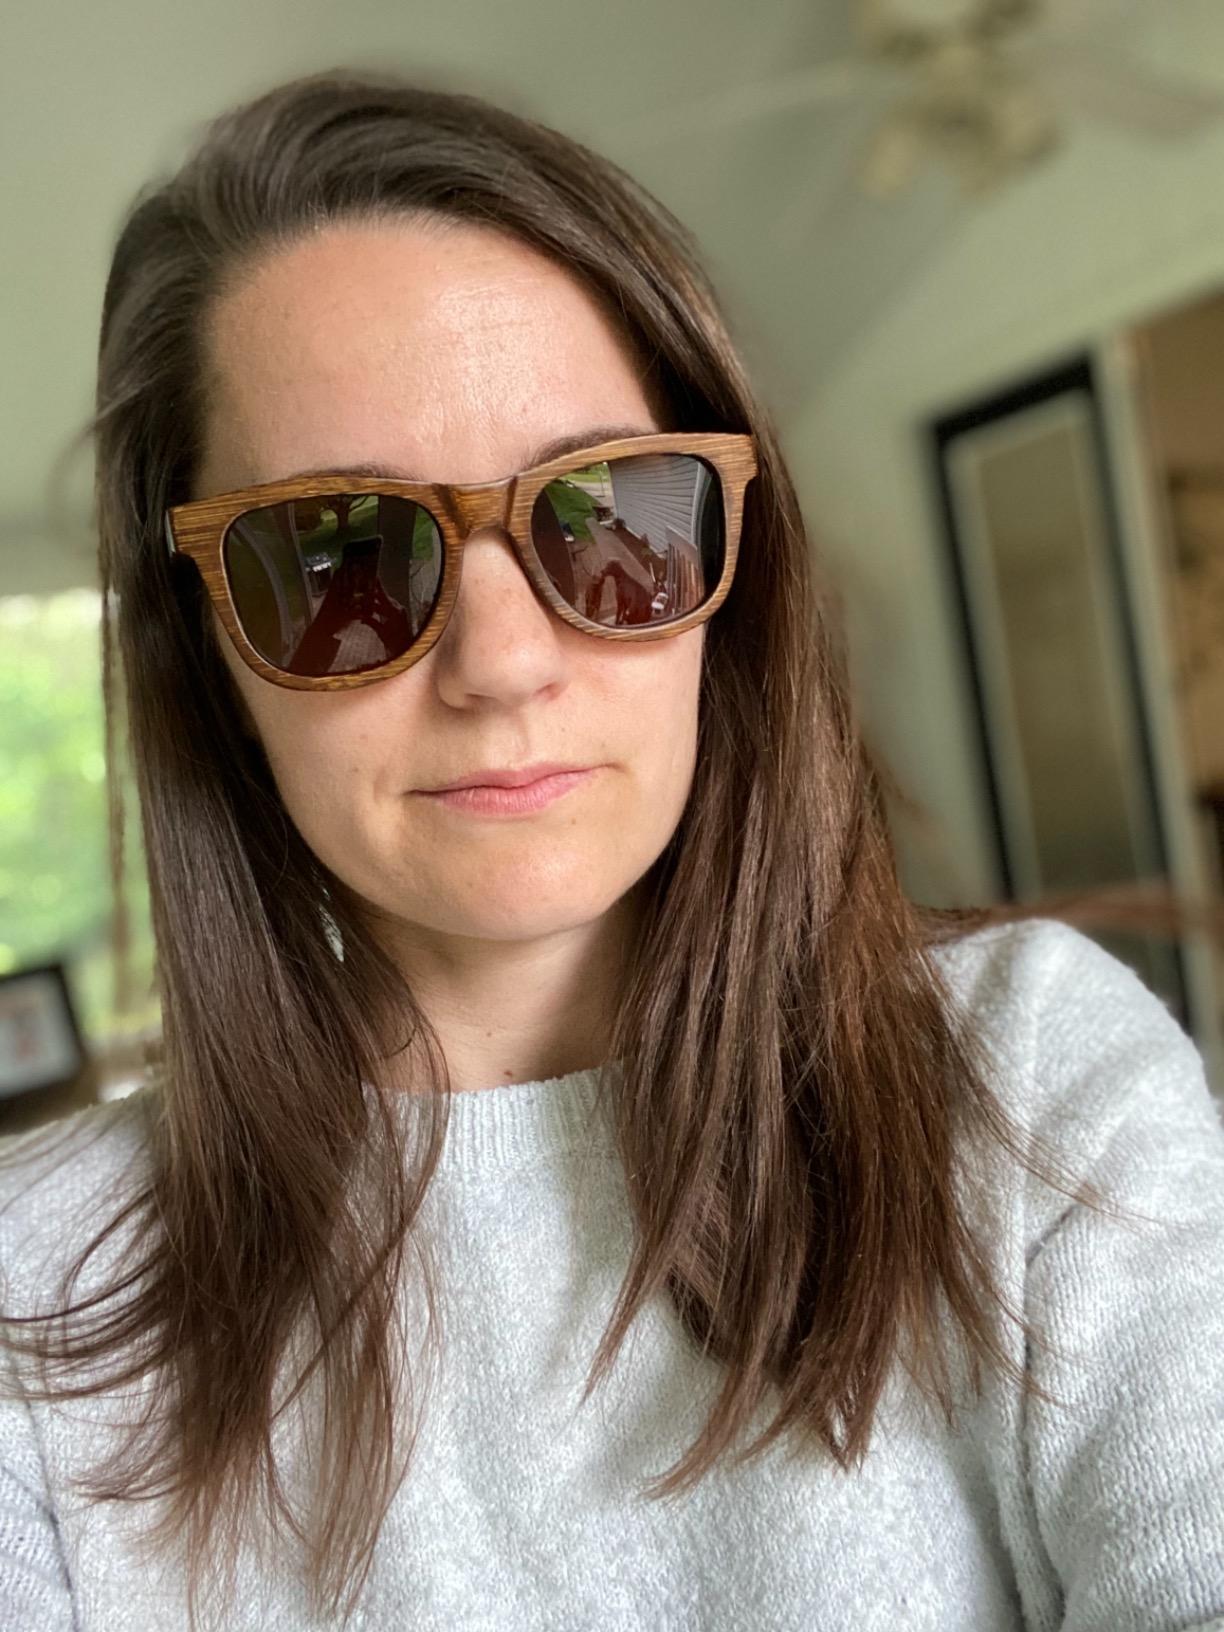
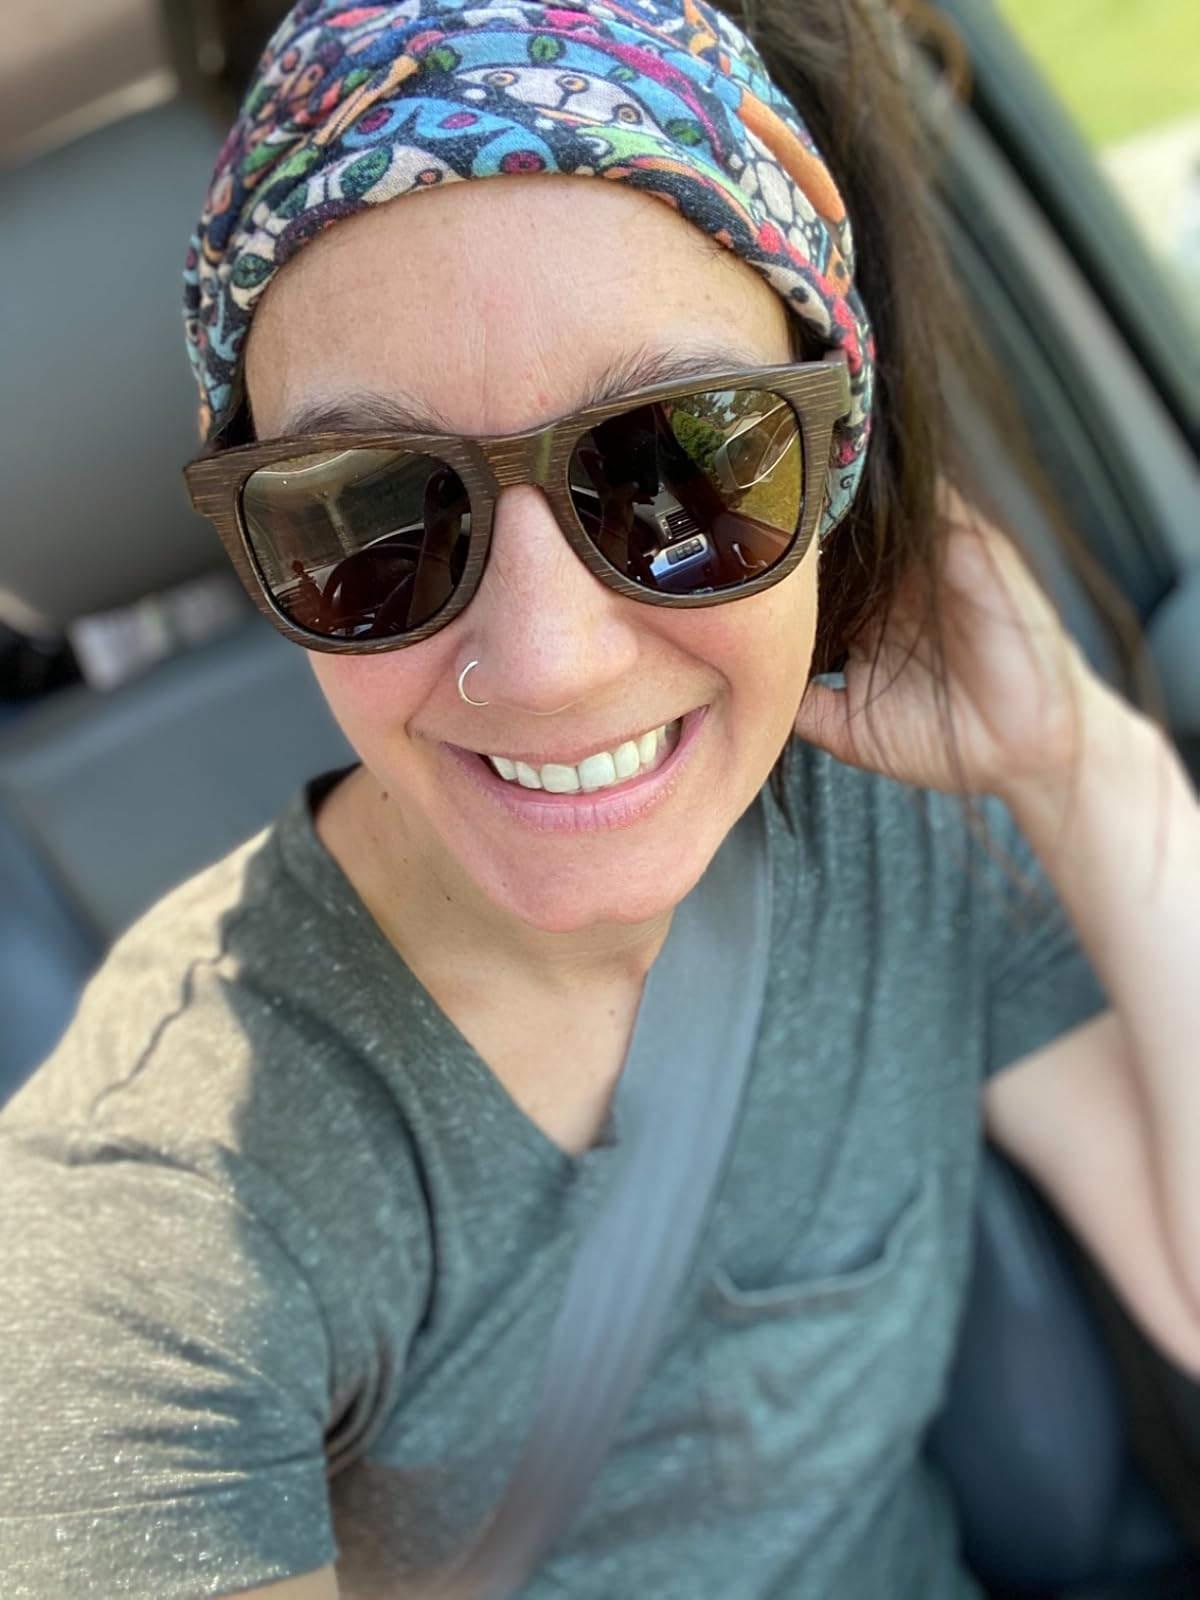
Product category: accessories_sunglasses
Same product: yes